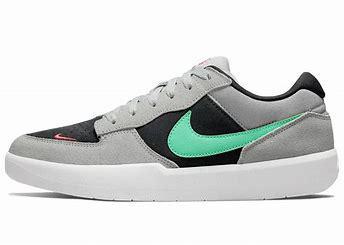
Brand: Nike
Model: SB Force 58